Lhadon Tethong

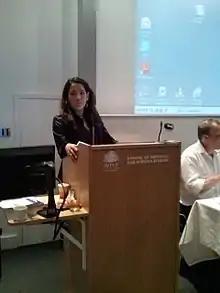
Lhadon Tethong in 2011, speaking at a SFTUK Environment conference

Lhadon Tethong (born 1976) is a Tibetan-Canadian political activist, co-founder and director of Tibet Action Institute, and former executive director of Students for a Free Tibet.